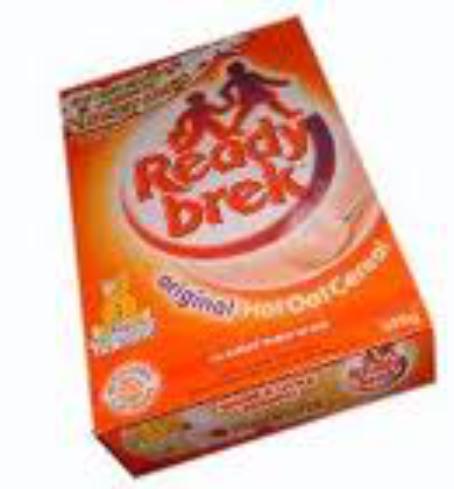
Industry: Food